Charles Sturt

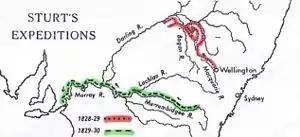
Early expeditions of Sturt

Sturt found the conditions and climate in New South Wales much better than he expected, and he developed a great interest in the country. The Governor of New South Wales, Sir Ralph Darling, formed a high opinion of Sturt and appointed him major of brigade and military secretary. Sturt became friendly with John Oxley, Allan Cunningham, Hamilton Hume, and other explorers. Sturt was keen to explore the Australian interior, especially its rivers.